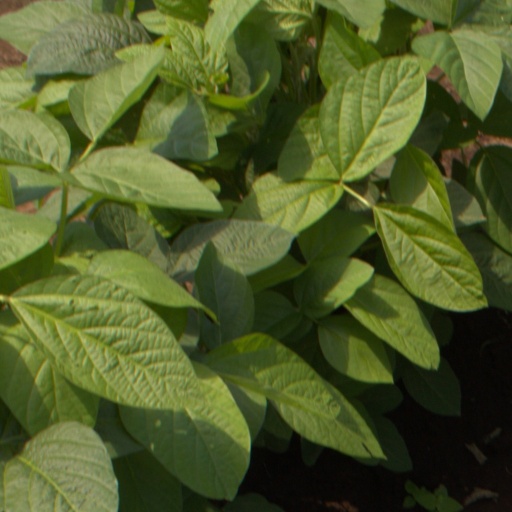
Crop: soybean